County Louth

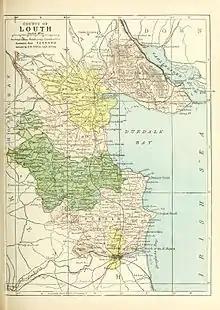
Baronies of Louth

County Louth is named after the village of Louth, which in turn is named after Lugh, a god of the ancient Irish. Historically, the placename has had various spellings; , , and (see Historic Names List, for full listing). is the modern simplified spelling.